Carrington Post Office

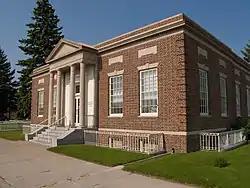

The U.S. Post Office-Carrington in Carrington, North Dakota, United States, also known as Carrington Post Office is a post office building that was built in 1932. It was listed on the National Register of Historic Places in 1989.